Schwarz-Weiß Bregenz

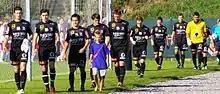
Part of the squad before the away match versus Red Bull Juniors Salzburg

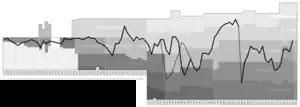
Historical chart of SW Bregenz league performance

FC Bregenz was founded on 28 June 1919 with the club colours being black and white, making it the fourth oldest football club in the Vorarlberg region. In its early history, the club played mainly friendly matches against German and Swiss clubs from around Lake Constance. In 1927, the Bregenz based club made its first appearance in the Vorarlberger A-Klasse, the highest level in Vorarlberg at the time, where they finished second. Already in 1928, FC Bregenz became Vorarlberg champions ahead of FA Turnerbund Lustenau (today SC Austria Lustenau) and FC Lustenau. In 1930, FC Bregenz only reached fourth place and, as a result, were relegated from the A-Klasse. In 1933, the Bregenz team was back in the top flight and managed to stay in the Vorarlberger A-Klasse until its upheaval in 1938. After the "Anschluss" in 1938, the Vorarlberger A-Klasse was replaced by the Bodensee-Vorarlberg Bezirksklasse. The best clubs in Vorarlberg (including FC Bregenz) now played in the same league with clubs such as VfB Friedrichshafen, VfL Lindau, SV Weingarten, FC Lindenberg, and other clubs from Meckenbeuren, Langenargen, Ravensburg, and other areas in Germany. The 1941–42 season was cancelled due to World War II.